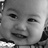
Emotion: happy